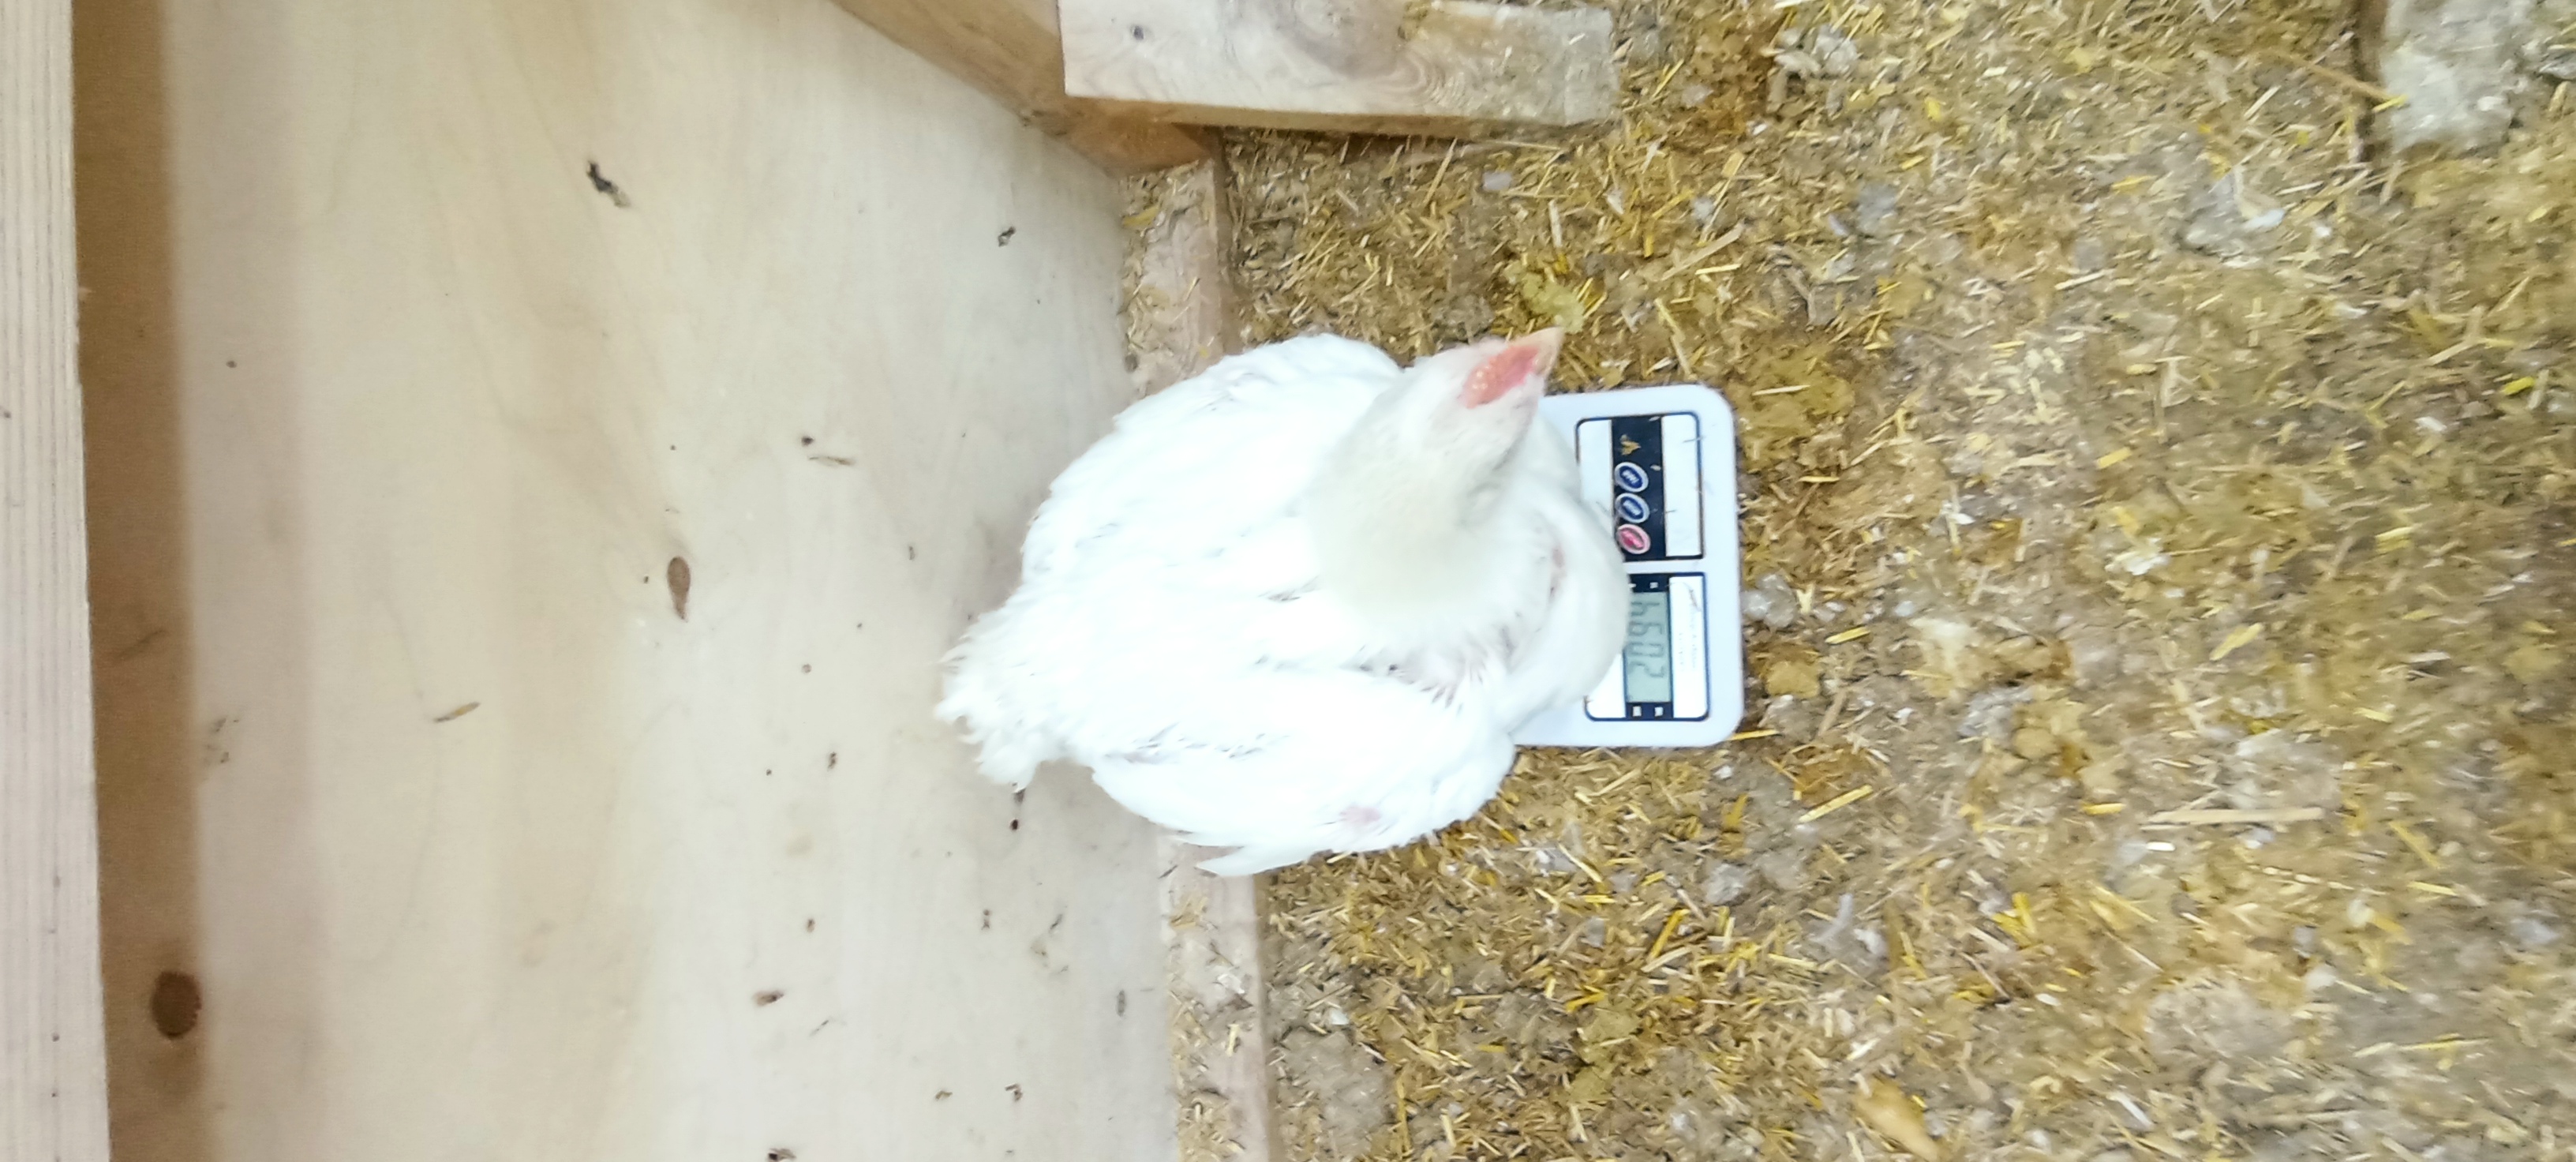
Weight: 2093 g